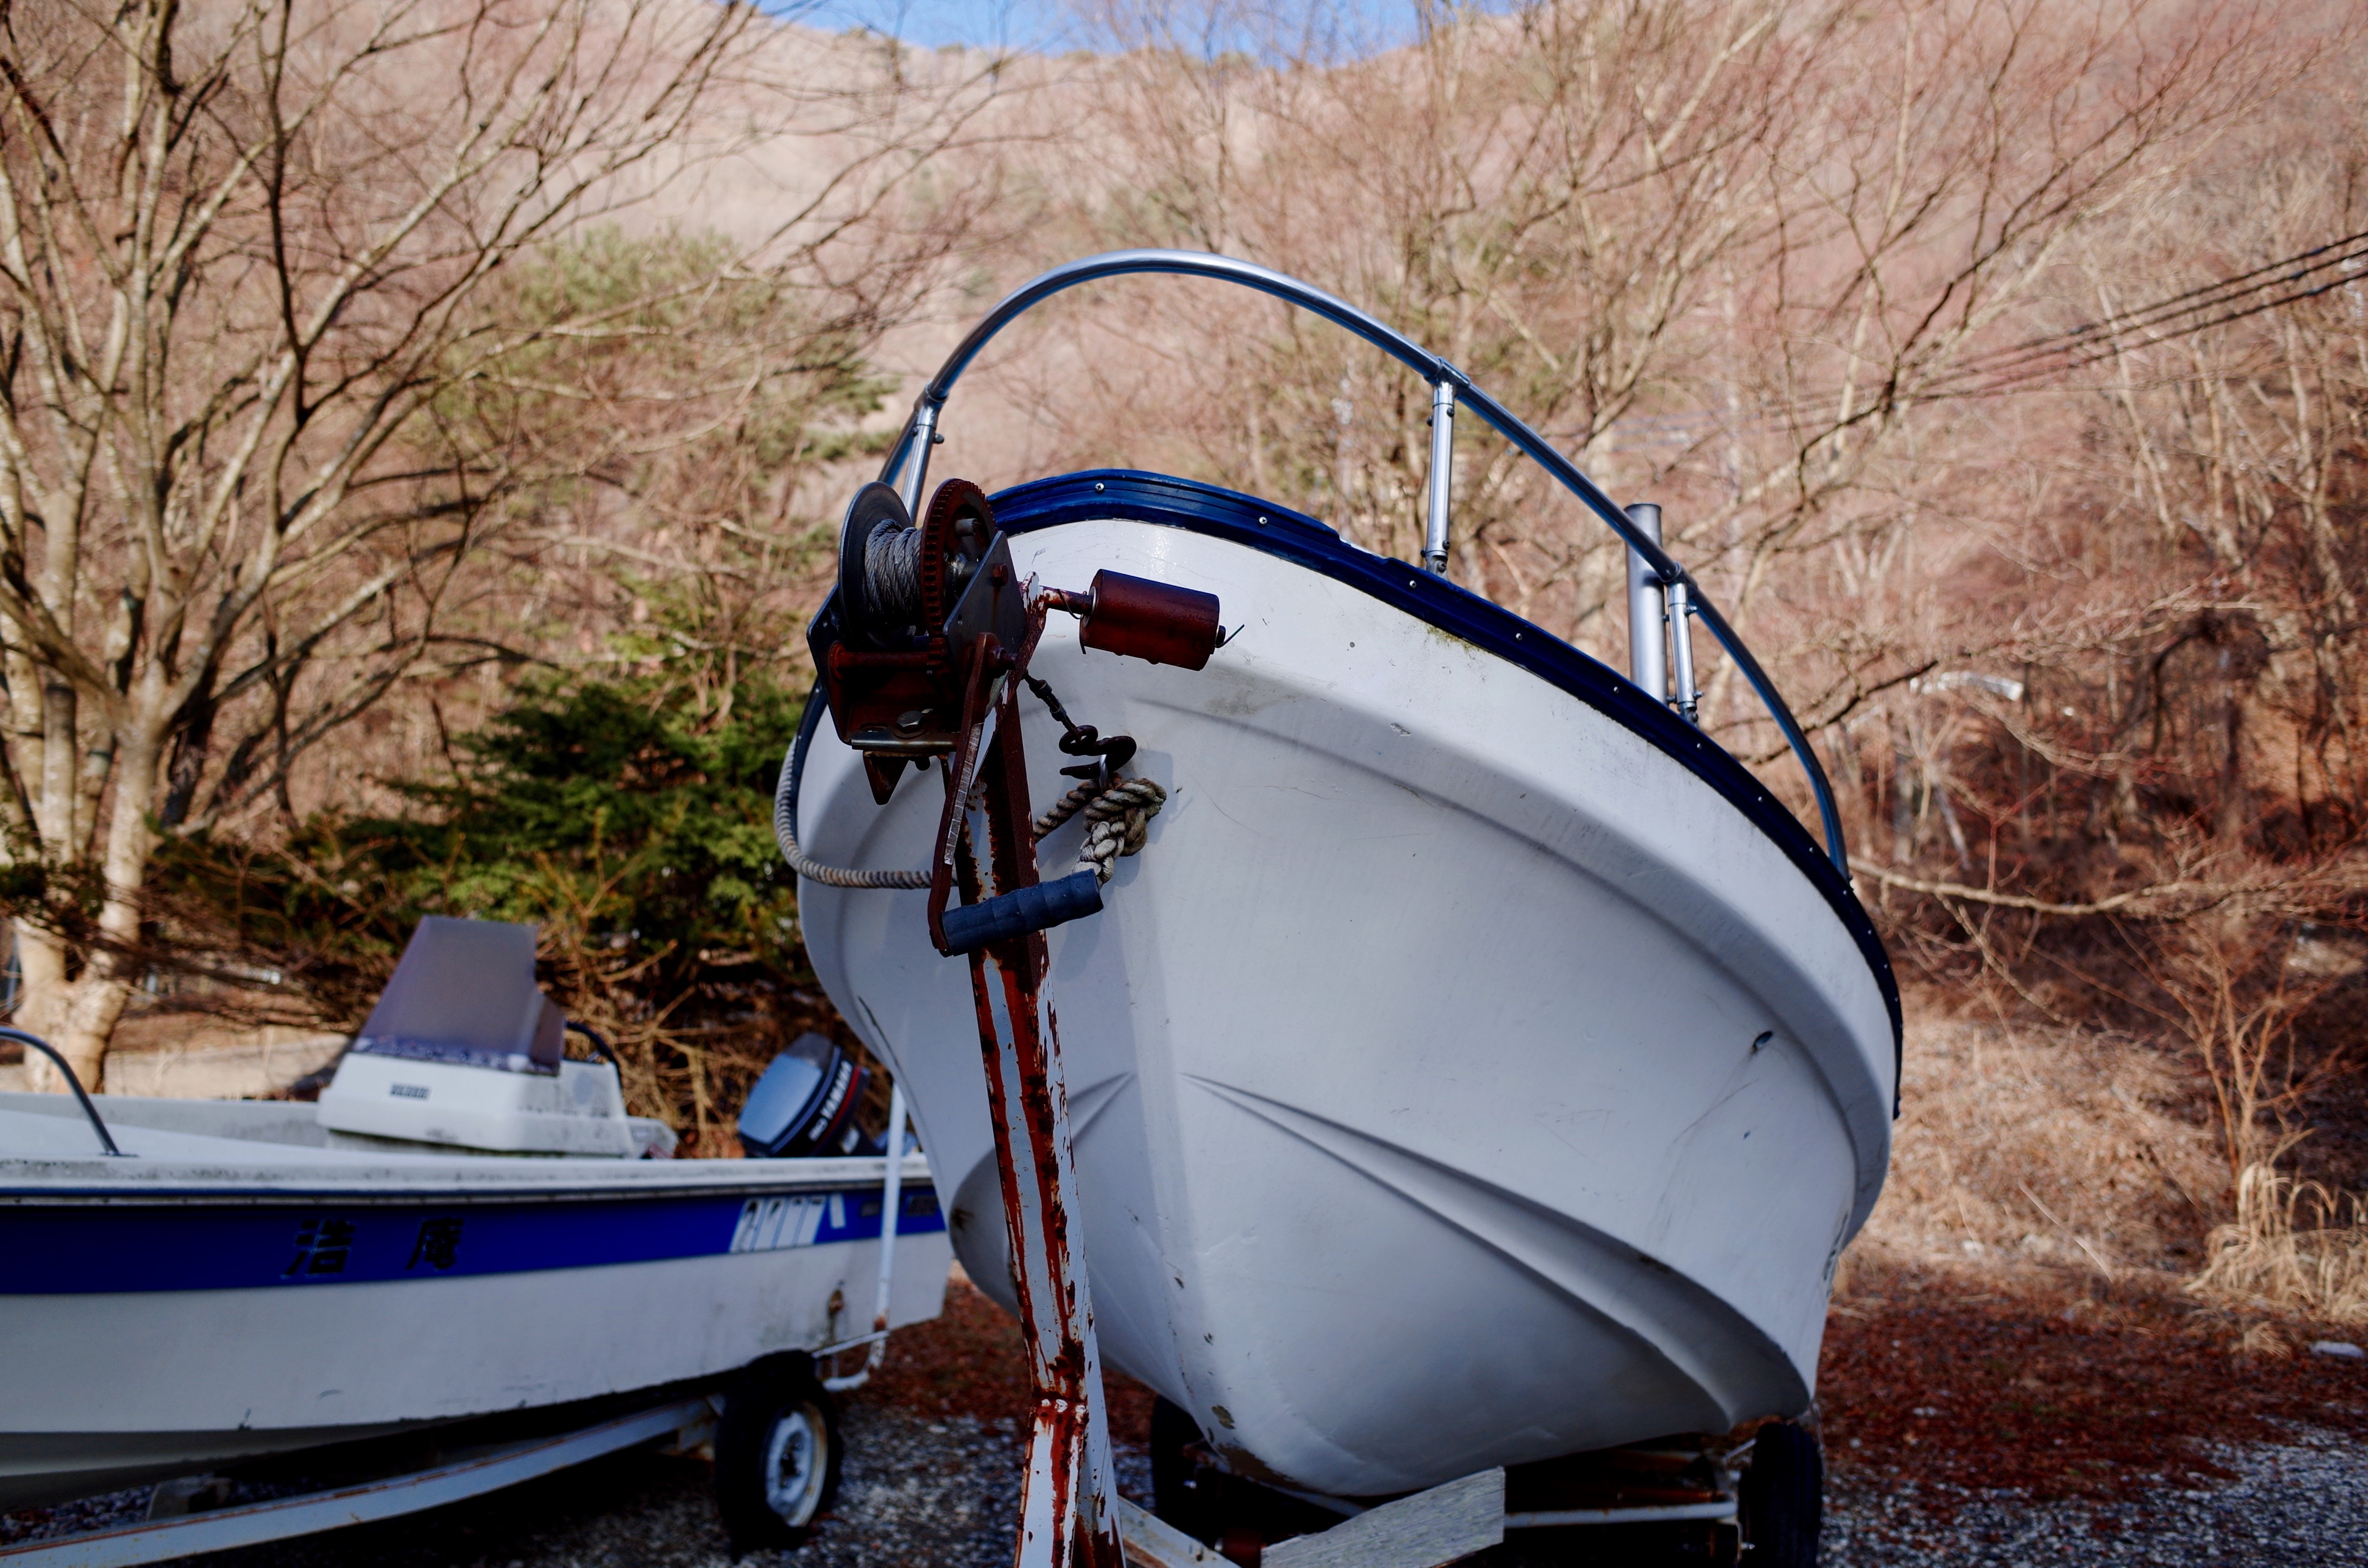
winter, boat, ship, vehicle, mast, waterway, watercraft, ecosystem, dinghy, skiff